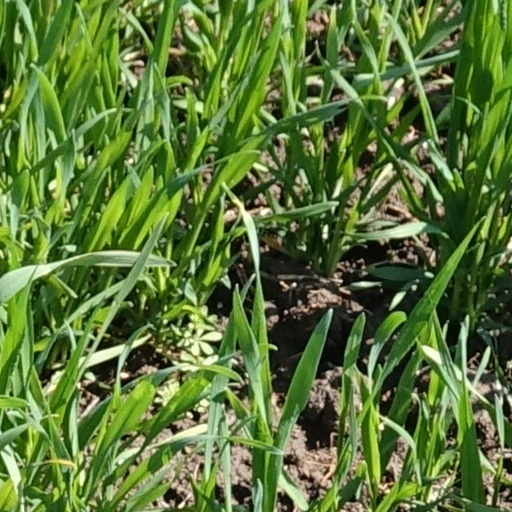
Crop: wheat